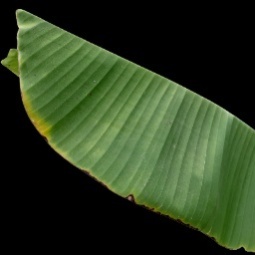
Label: Potassium